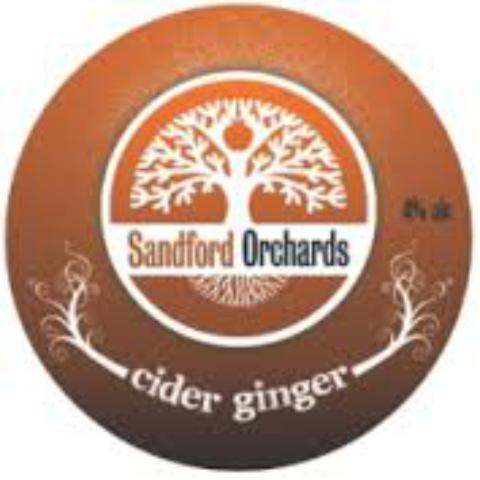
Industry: Food